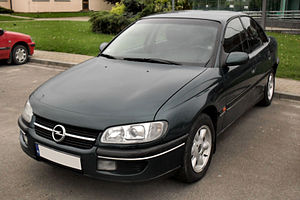
Opel Omega B
Opel Omega (1994−1999)
Opel Omega B var en øvre mellemklassebil fra Opel, der som efterfølger for Omega A blev produceret mellem starten af 1994 og midten af 2003.